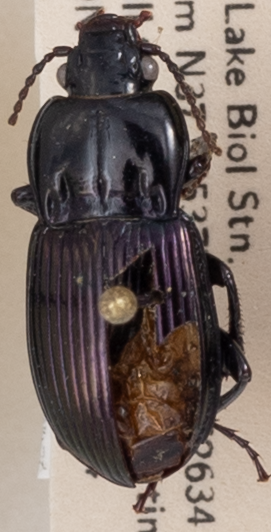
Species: Myas cyanescens
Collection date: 2021-08-24
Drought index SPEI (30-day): -0.262
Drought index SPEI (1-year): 0.03
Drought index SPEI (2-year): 1.106